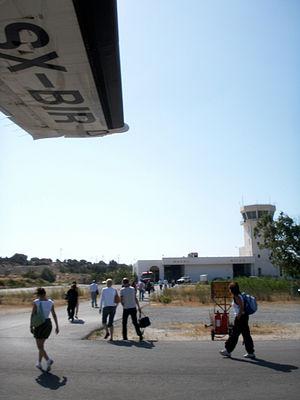
L'aéroport national de l'île de Milos est un aéroport de Milos, en Grèce code AITA : MLO • code OACI : LGML • Code aéroport grec : grec moderne : ΚΑΜΛ, Milos est une île des Cyclades. L'aéroport est situé à 5 kilomètres au sud-est du port de l'île. L'aéroport a été ouvert le 17 janvier 1973. En octobre 1995, un nouveau terminal a été mis en service.